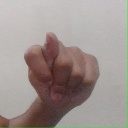
अक्षर: ट